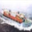
Label: ship